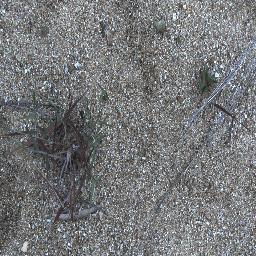
Label: negative